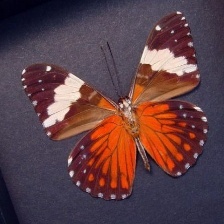
Species: RED CRACKER